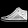
Label: Sneaker